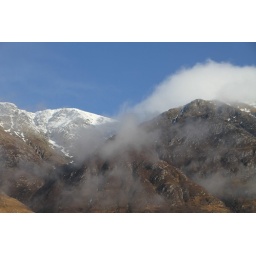
cloud over the mountains